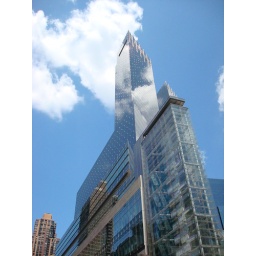
some important building on some important street in manhattan.